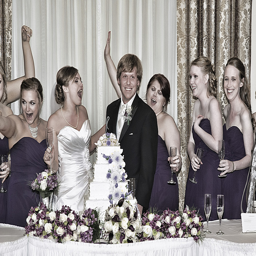
a pick of a man in a tuxedo surrounded by women
A man and group of women standing around a layered cake.
Groom surrounded by the bridal party at the wedding cake
A newly married couple standing in front of a wedding cake.
THE BRIDE AND THE GROOM WITH THE BRIDAL PARTY.